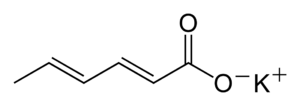
Le sorbate de potassium est un additif alimentaire, plus précisément un agent conservateur.